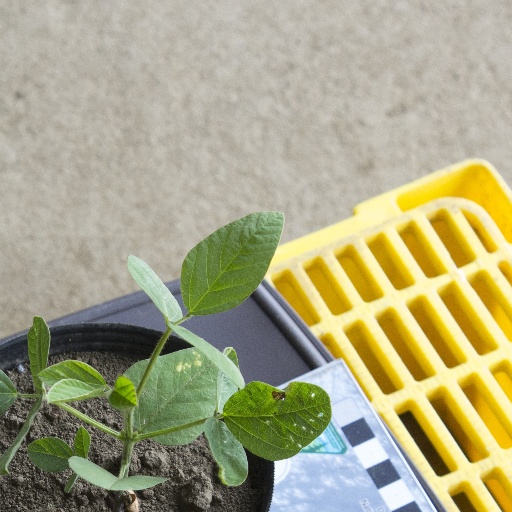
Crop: soybean